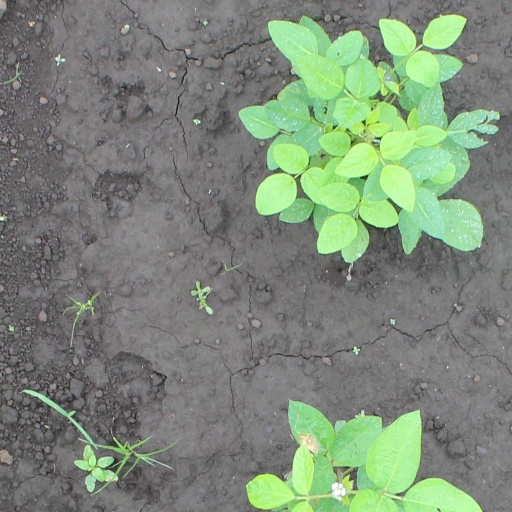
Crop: soybean